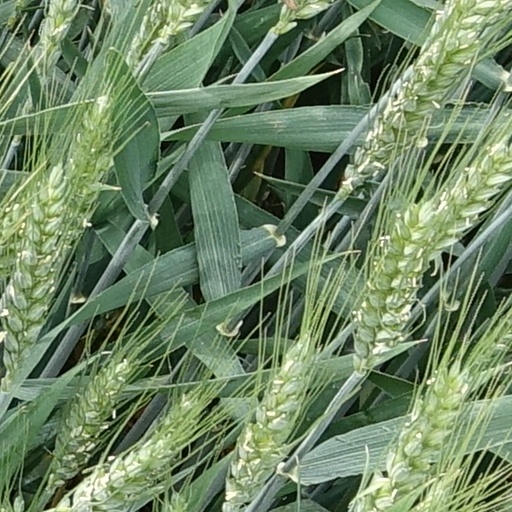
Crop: wheat